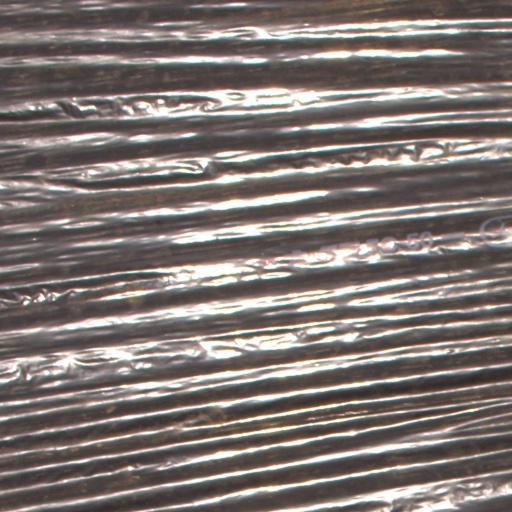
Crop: Jerusalem artichoke